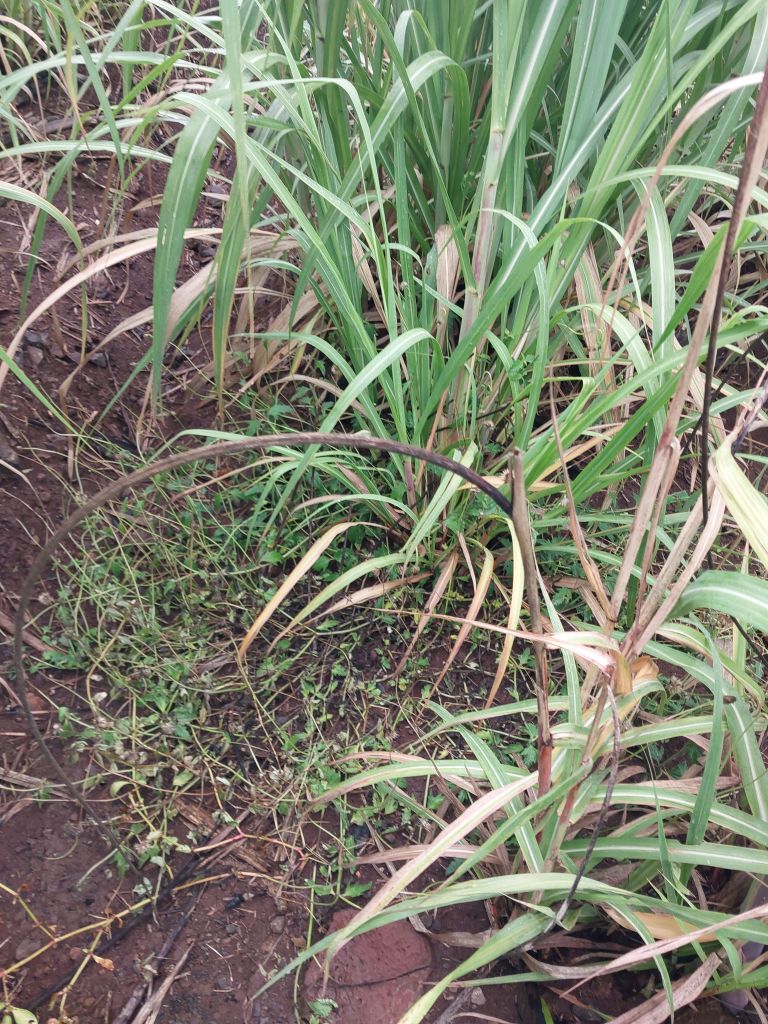
Label: Smut